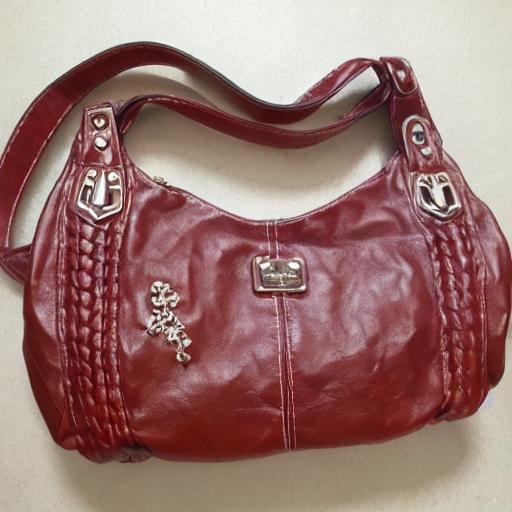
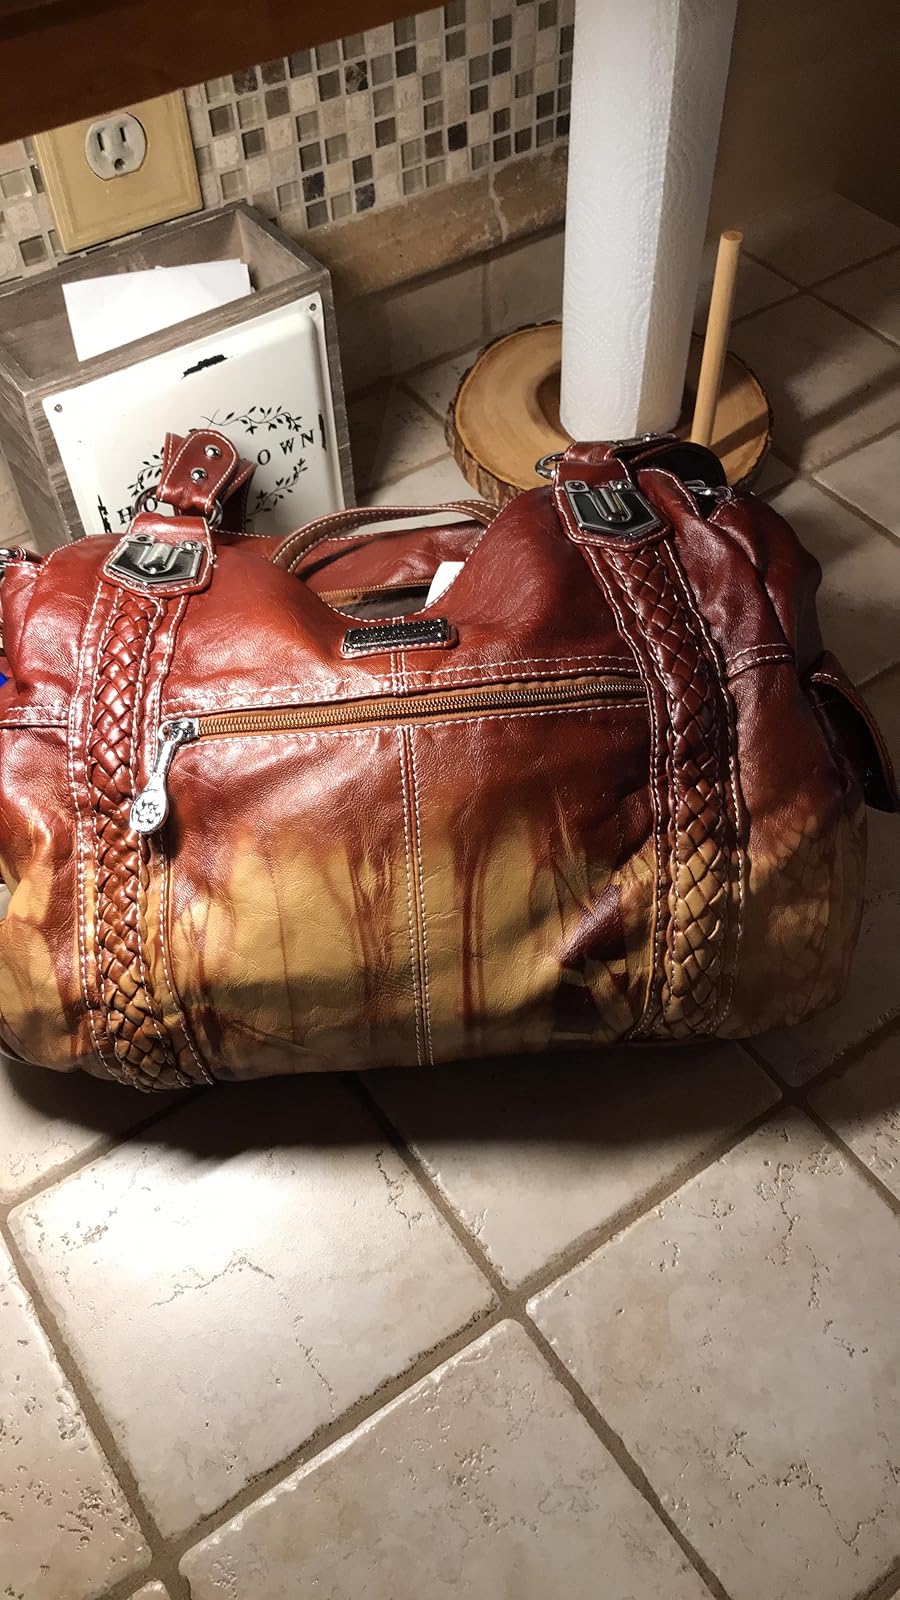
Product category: accessories_handbag
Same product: no